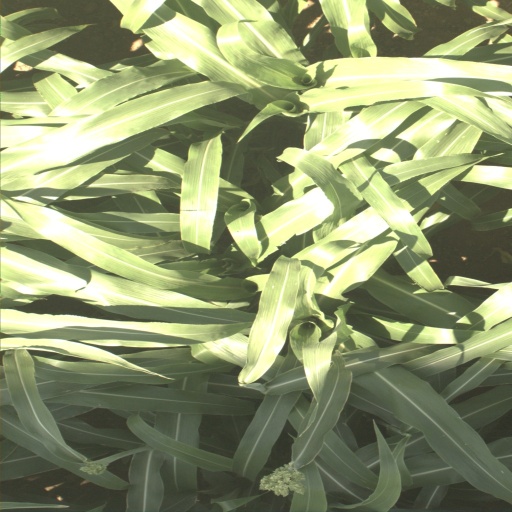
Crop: sorghum